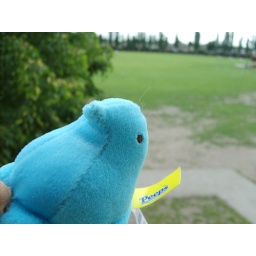
Little blue bird is happier with this version (he is in focus and the field is blurred)